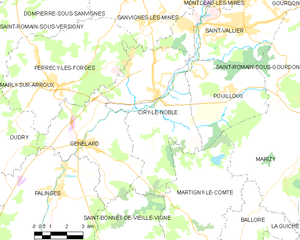
Carte des communes françaises